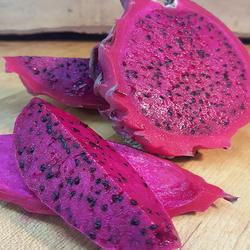
Label: Dragonfruit